Tammy's Always Dying

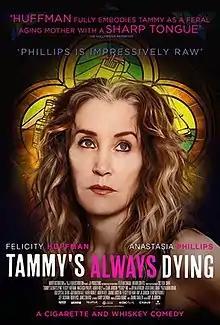
Film poster

Tammy's Always Dying is a 2019 Canadian black comedy film directed by Amy Jo Johnson and written by Joanne Sarazen. It stars Felicity Huffman, Anastasia Phillips, Jessica Greco, Clark Johnson, Lauren Holly, Aaron Ashmore and Kristian Bruun.